Rattanakosin Kingdom (1782–1932)

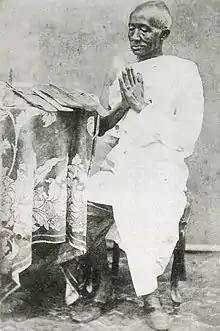
King Mongkut observing Buddhist precepts (1867)

In Franco–Siamese Treaty of 1907, Siam ceded Northwestern Cambodia to French Indochina in exchange for curtailment of French extraterritorial jurisdiction in Siam. Edward Strobel, King Chulalongkorn's advisor, told Siamese government that Siam should sacrifice its non-Thai peripheral tributary states in exchange for more favorable treaty terms, in similar manner to the Franco–Siamese Treaty of 1907. This connotation coincided with Southern Siamese railway project. The Anglo–Siamese Treaty was signed on 10 March 1909 between Prince Devawongse the Siam's Foreign Minister and Ralph Paget the British Minister at Bangkok, in which Siam ceded Northern Malay sultanates including Kedah, Kelantan, Terengganu and Perlis, which had been more or less, at least nominally, under Siamese suzerainty, to British Malaya in exchange for all British subjects in Siam, both Asian and European, coming under Siamese modernized legal system, the 4 million pound British loan to Siam for construction of Southern Siamese railways and abrogation of the controversial Secret Convention of 1897, returning foreign policy independence to Siam. British extraterritorial jurisdiction over Siam, stipulated by the Bowring Treaty of 1855 some sixty years prior, was mostly abolished by this Anglo–Siamese Treaty of 1909.